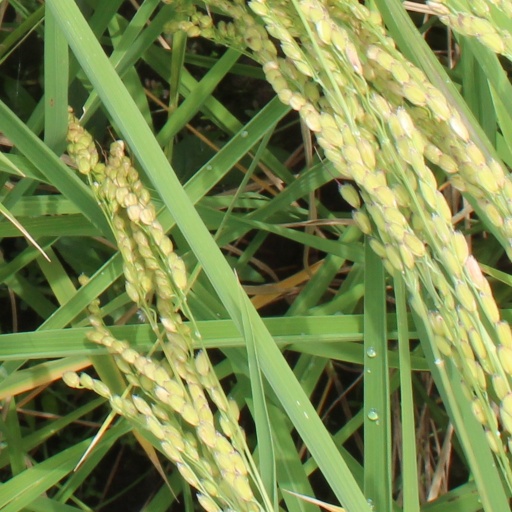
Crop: rice